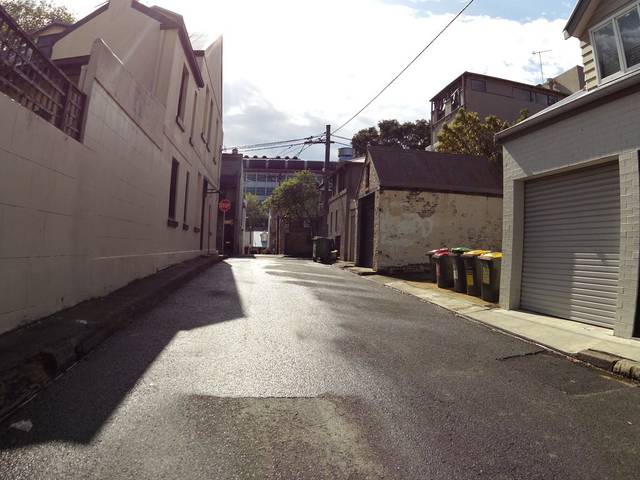
Region: Australia
Coordinates: -33.877, 151.196